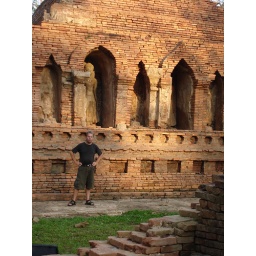
Wat Pa Sak was just walking distance from house I was staying in Chiang Saen near the city walls.